Hamburger SV

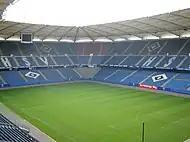
The Volksparkstadion

Hamburger SV plays its home games in the Volksparkstadion, which was previously known as the Imtech Arena between 2010 and 2015. Built on the site of the original Volksparkstadion, opened in 1953, the current stadium was opened in 2000, and has a capacity of 57,000 – approximately 47,000 seats with another 10,000 spectators standing. The first Volksparkstadion had been a venue for the 1974 World Cup and UEFA Euro 1988. The Volksparkstadion is a UEFA category one stadium, which certifies it to host UEFA Europa League and UEFA Champions League finals. The stadium was the site of four group matches and a quarter-final of the 2006 World Cup, hosted by Germany, and was known as "FIFA World Cup Stadium Hamburg" during the event. It was also the venue for the 2010 UEFA Europa League Final.